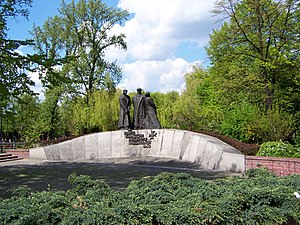
Katynmassakren
Monument for de døde i katynmassakren
Katynmassakren var sovjetiske styrkers masselikvidering af polakker. Massakren begyndte den 4. april 1940 under 2. verdenskrig i Katyn, der ligger 22 km fra Smolensk. Det antages, at der i alt blev dræbt mellem 15.000 og 20.000 i Vestsovjetunionen. Ca. 8.000 var officerer i den polske hær, og resten blev beskyldt for at være gendarmer, spioner, landejere, fabriksejere, præster eller advokater. Massakren udslettede store dele af den polske intelligentsia.